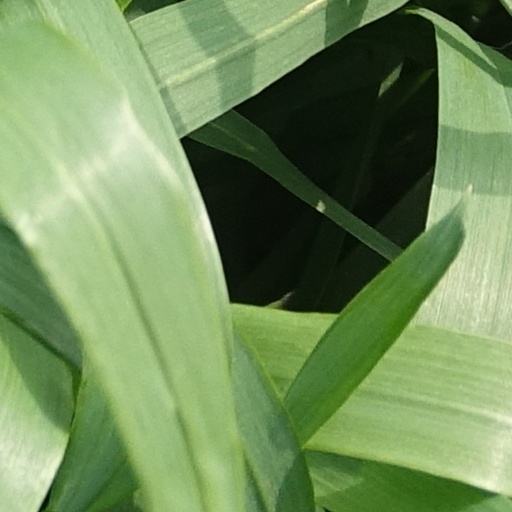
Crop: wheat